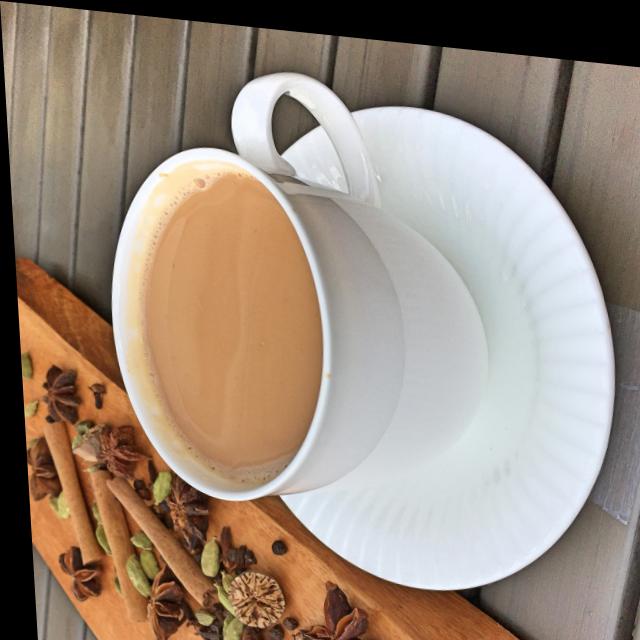
Dish: chai